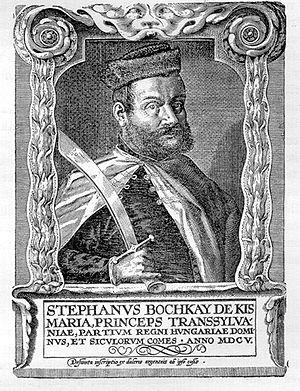
Étienne Bocskai de Kismarja, né le 1ᵉʳ janvier 1557 à Kolozsvár et mort le 29 décembre 1606 à Kassa, est un noble hongrois, meneur de l’insurrection anti-Habsbourg de 1604 à 1606, et prince de Transylvanie de 1605 à sa mort.